Absorbing Markov chain

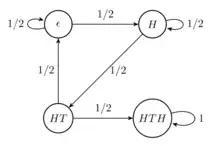
A Markov Chain with 4 states for the String Generation problem.

The first state represents the empty string, the second state the string "H", the third state the string "HT", and the fourth state the string "HTH". Although in reality, the coin flips cease after the string "HTH" is generated, the perspective of the absorbing Markov chain is that the process has transitioned into the absorbing state representing the string "HTH" and, therefore, cannot leave.